Zelus renardii

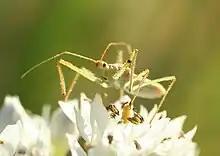
A front view of an adult "Zelus renardii", showing the rostrum.

Zelus renardii, commonly known as the leaf hopper assassin bug, is a predacious insect contained within tribe Harpactorini. Diurnal and found on both wild and crop plants, "Z. renardii" has spread from its native habitats in western North and Central America into three other biogeographic regions across the globe.